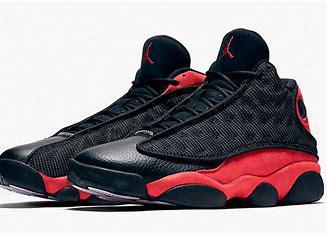
Brand: Jordan
Model: 13 Retro